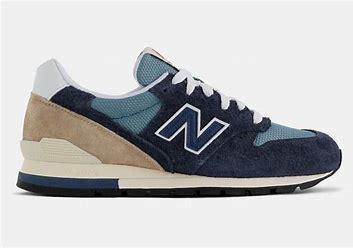
Brand: New
Model: Balance New Balance 996